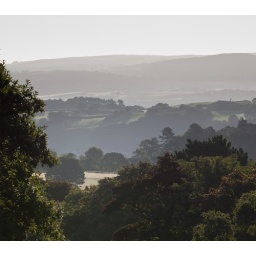
The morning view from our bedroom in the Sychnant Pass House, country house hotel.